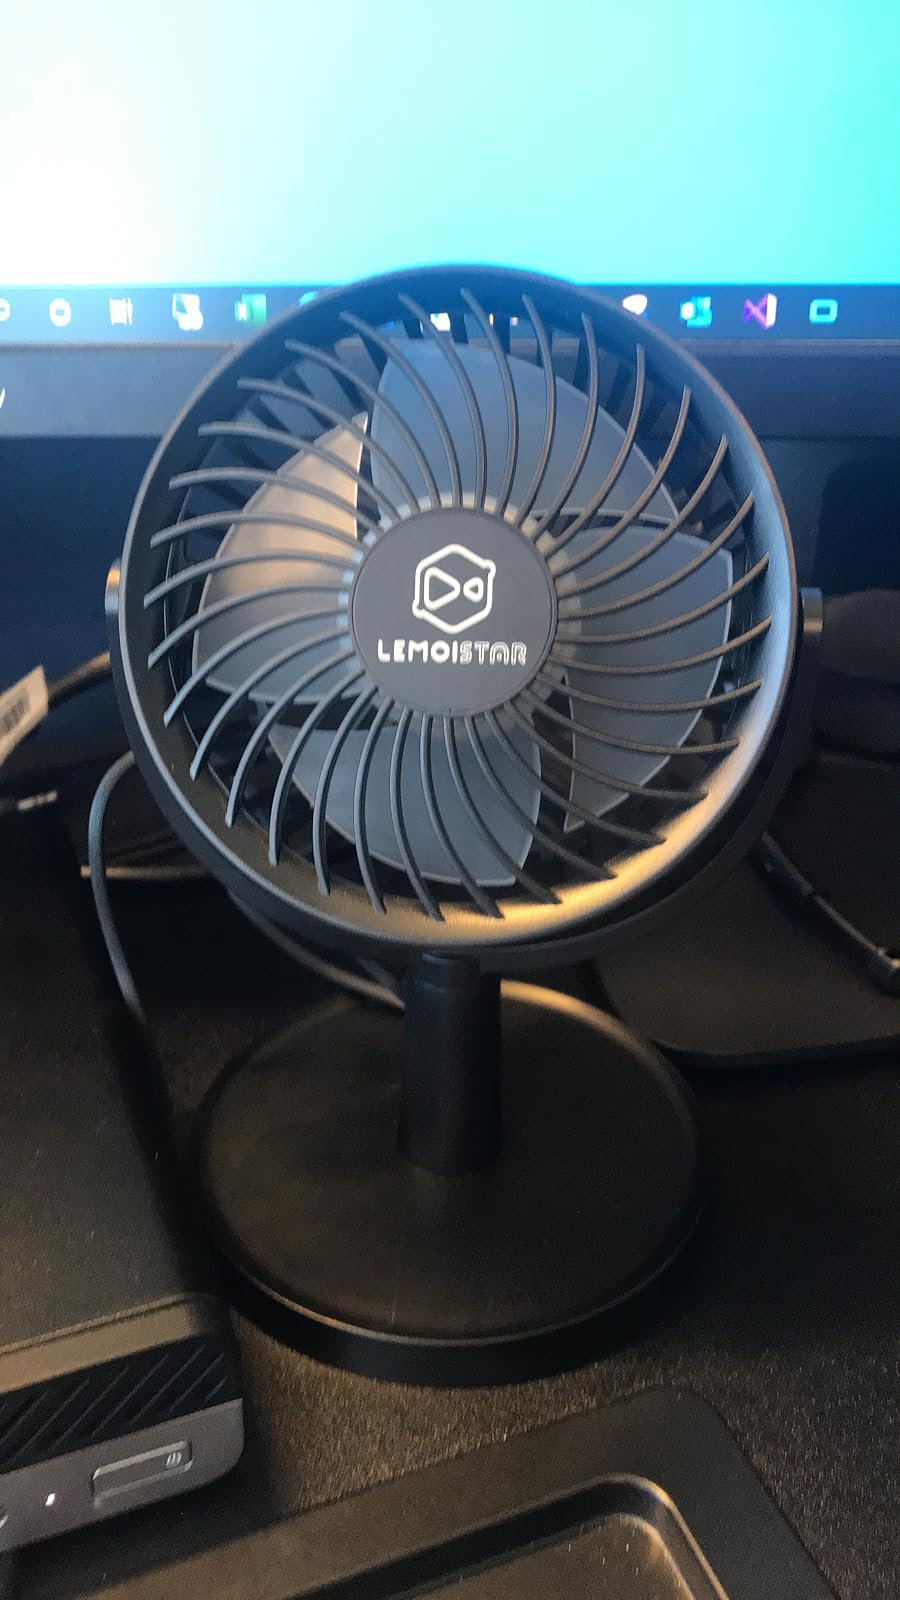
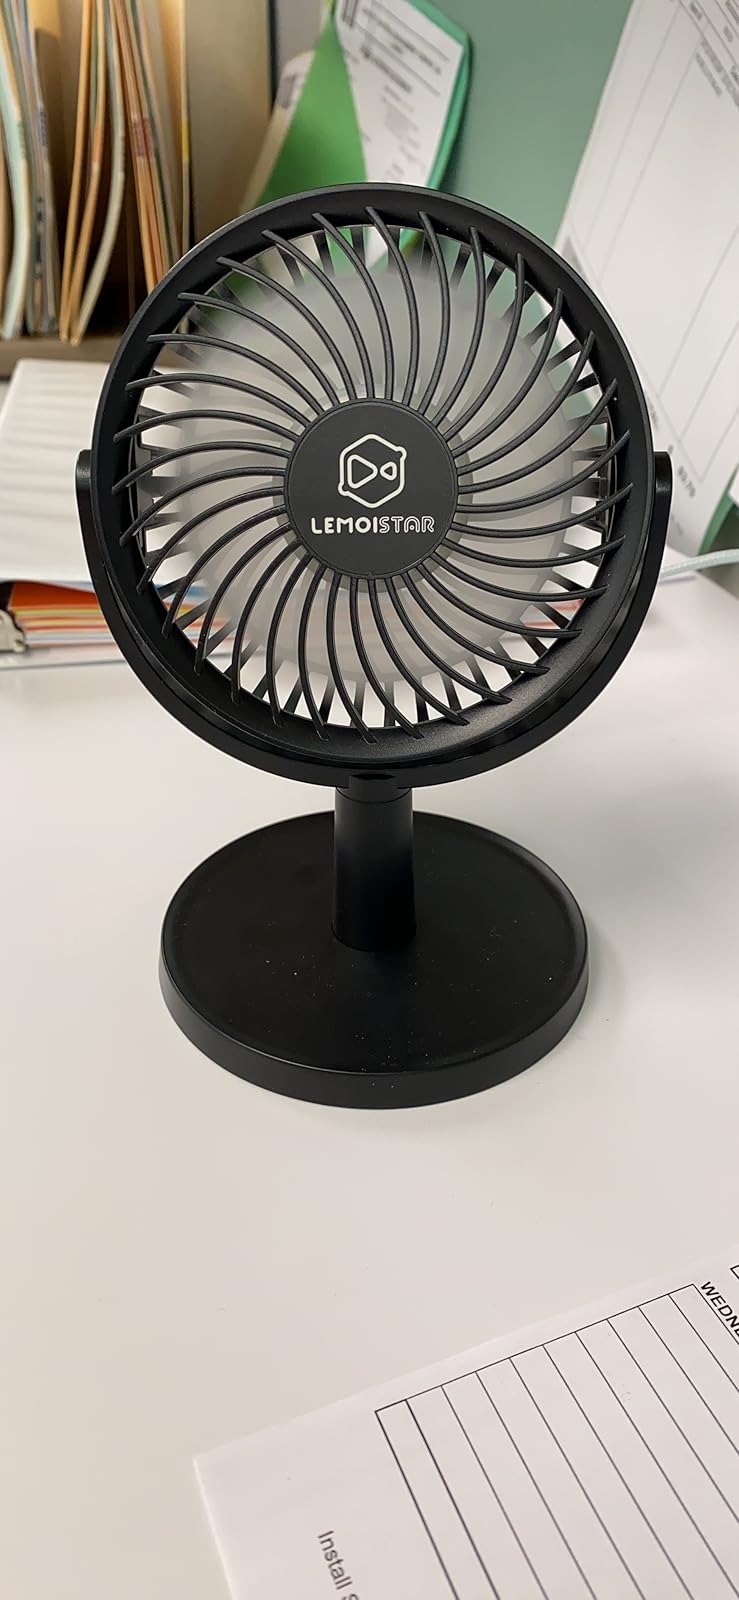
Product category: fan
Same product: yes